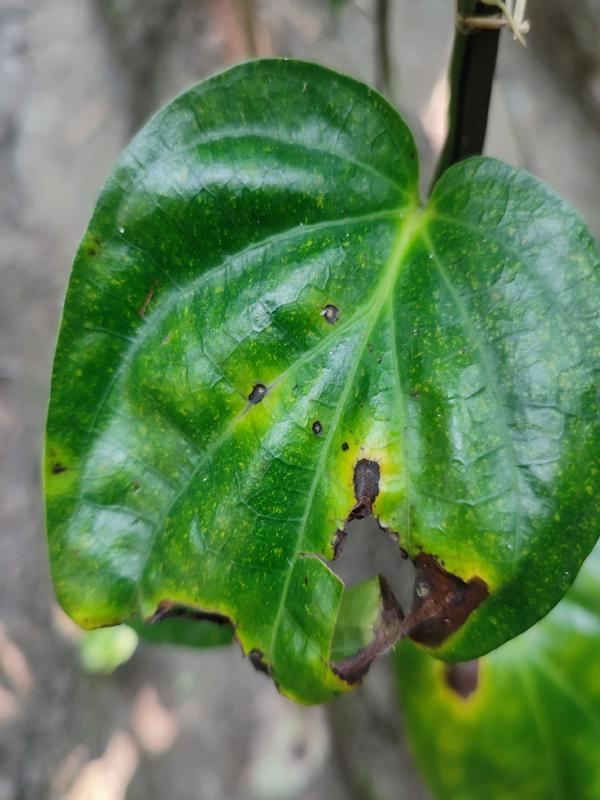
Label: Bacterial_Leaf_Disease